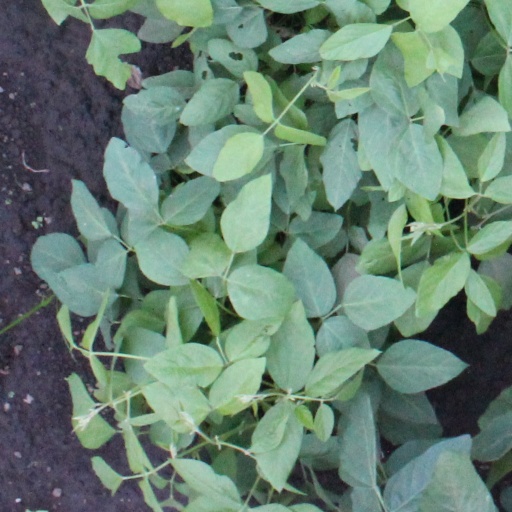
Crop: soybean